History of the United States (1964–1980)

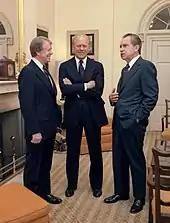
President Carter with Gerald Ford and Richard Nixon, 1978

To make matters worse, the Organization of Petroleum Exporting Countries (OPEC) began displaying its strength; oil, fueling automobiles and homes in a country increasingly dominated by suburbs (where large homes and automobile-ownership are more common), became an economic and political tool for Third World nations to begin fighting for their concerns. Following the 1973 Yom Kippur War, Arab members of OPEC announced they would no longer ship petroleum to nations supporting Israel, that is, to the United States and Western Europe. At the same time, other OPEC nations agreed to raise their prices 400%. This resulted in the 1973 world oil shock, during which U.S. motorists faced long lines at gas stations. Public and private facilities closed down to save on heating oil; and factories cut production and laid off workers. No single factor did more than the oil embargo to produce the soaring inflation of the 1970s, though this event was part of a much larger energy crisis that characterized the decade.